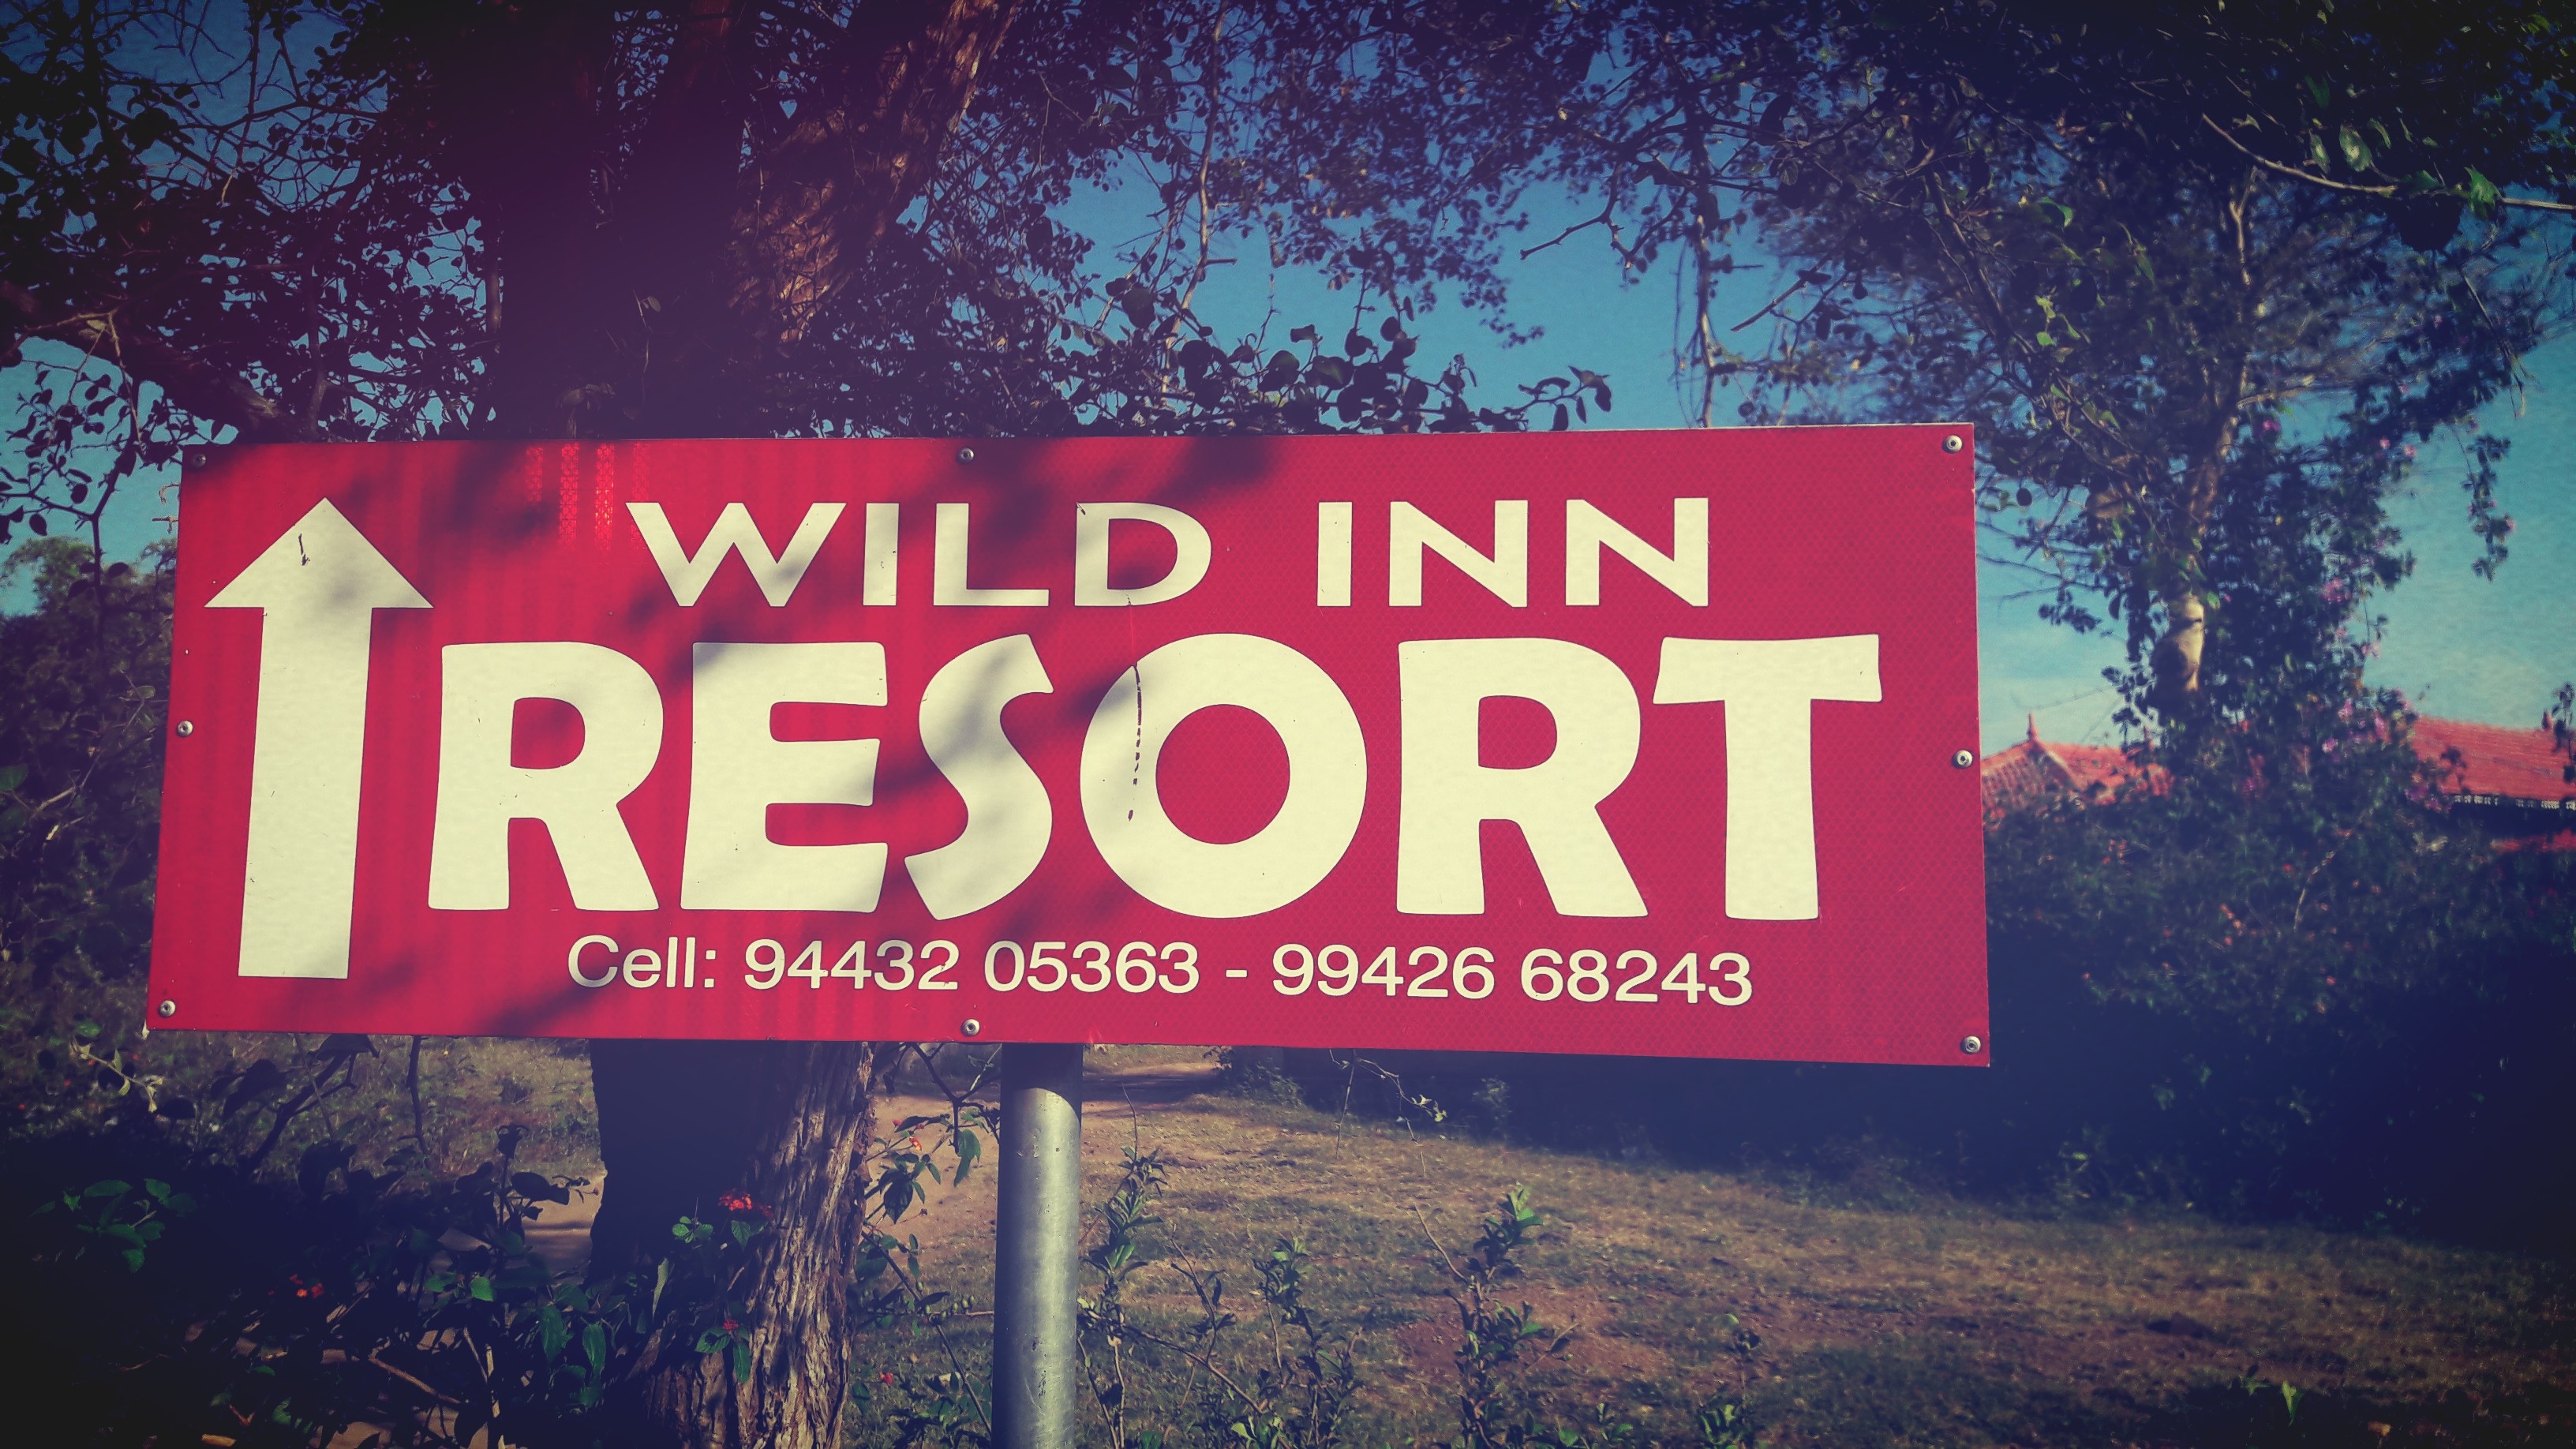
advertising, sign, signage, font